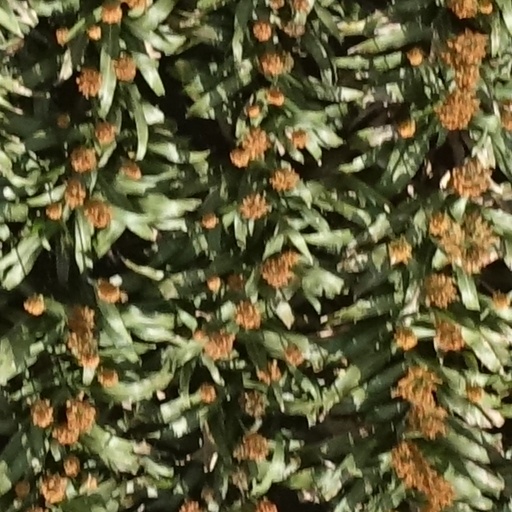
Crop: sorghum